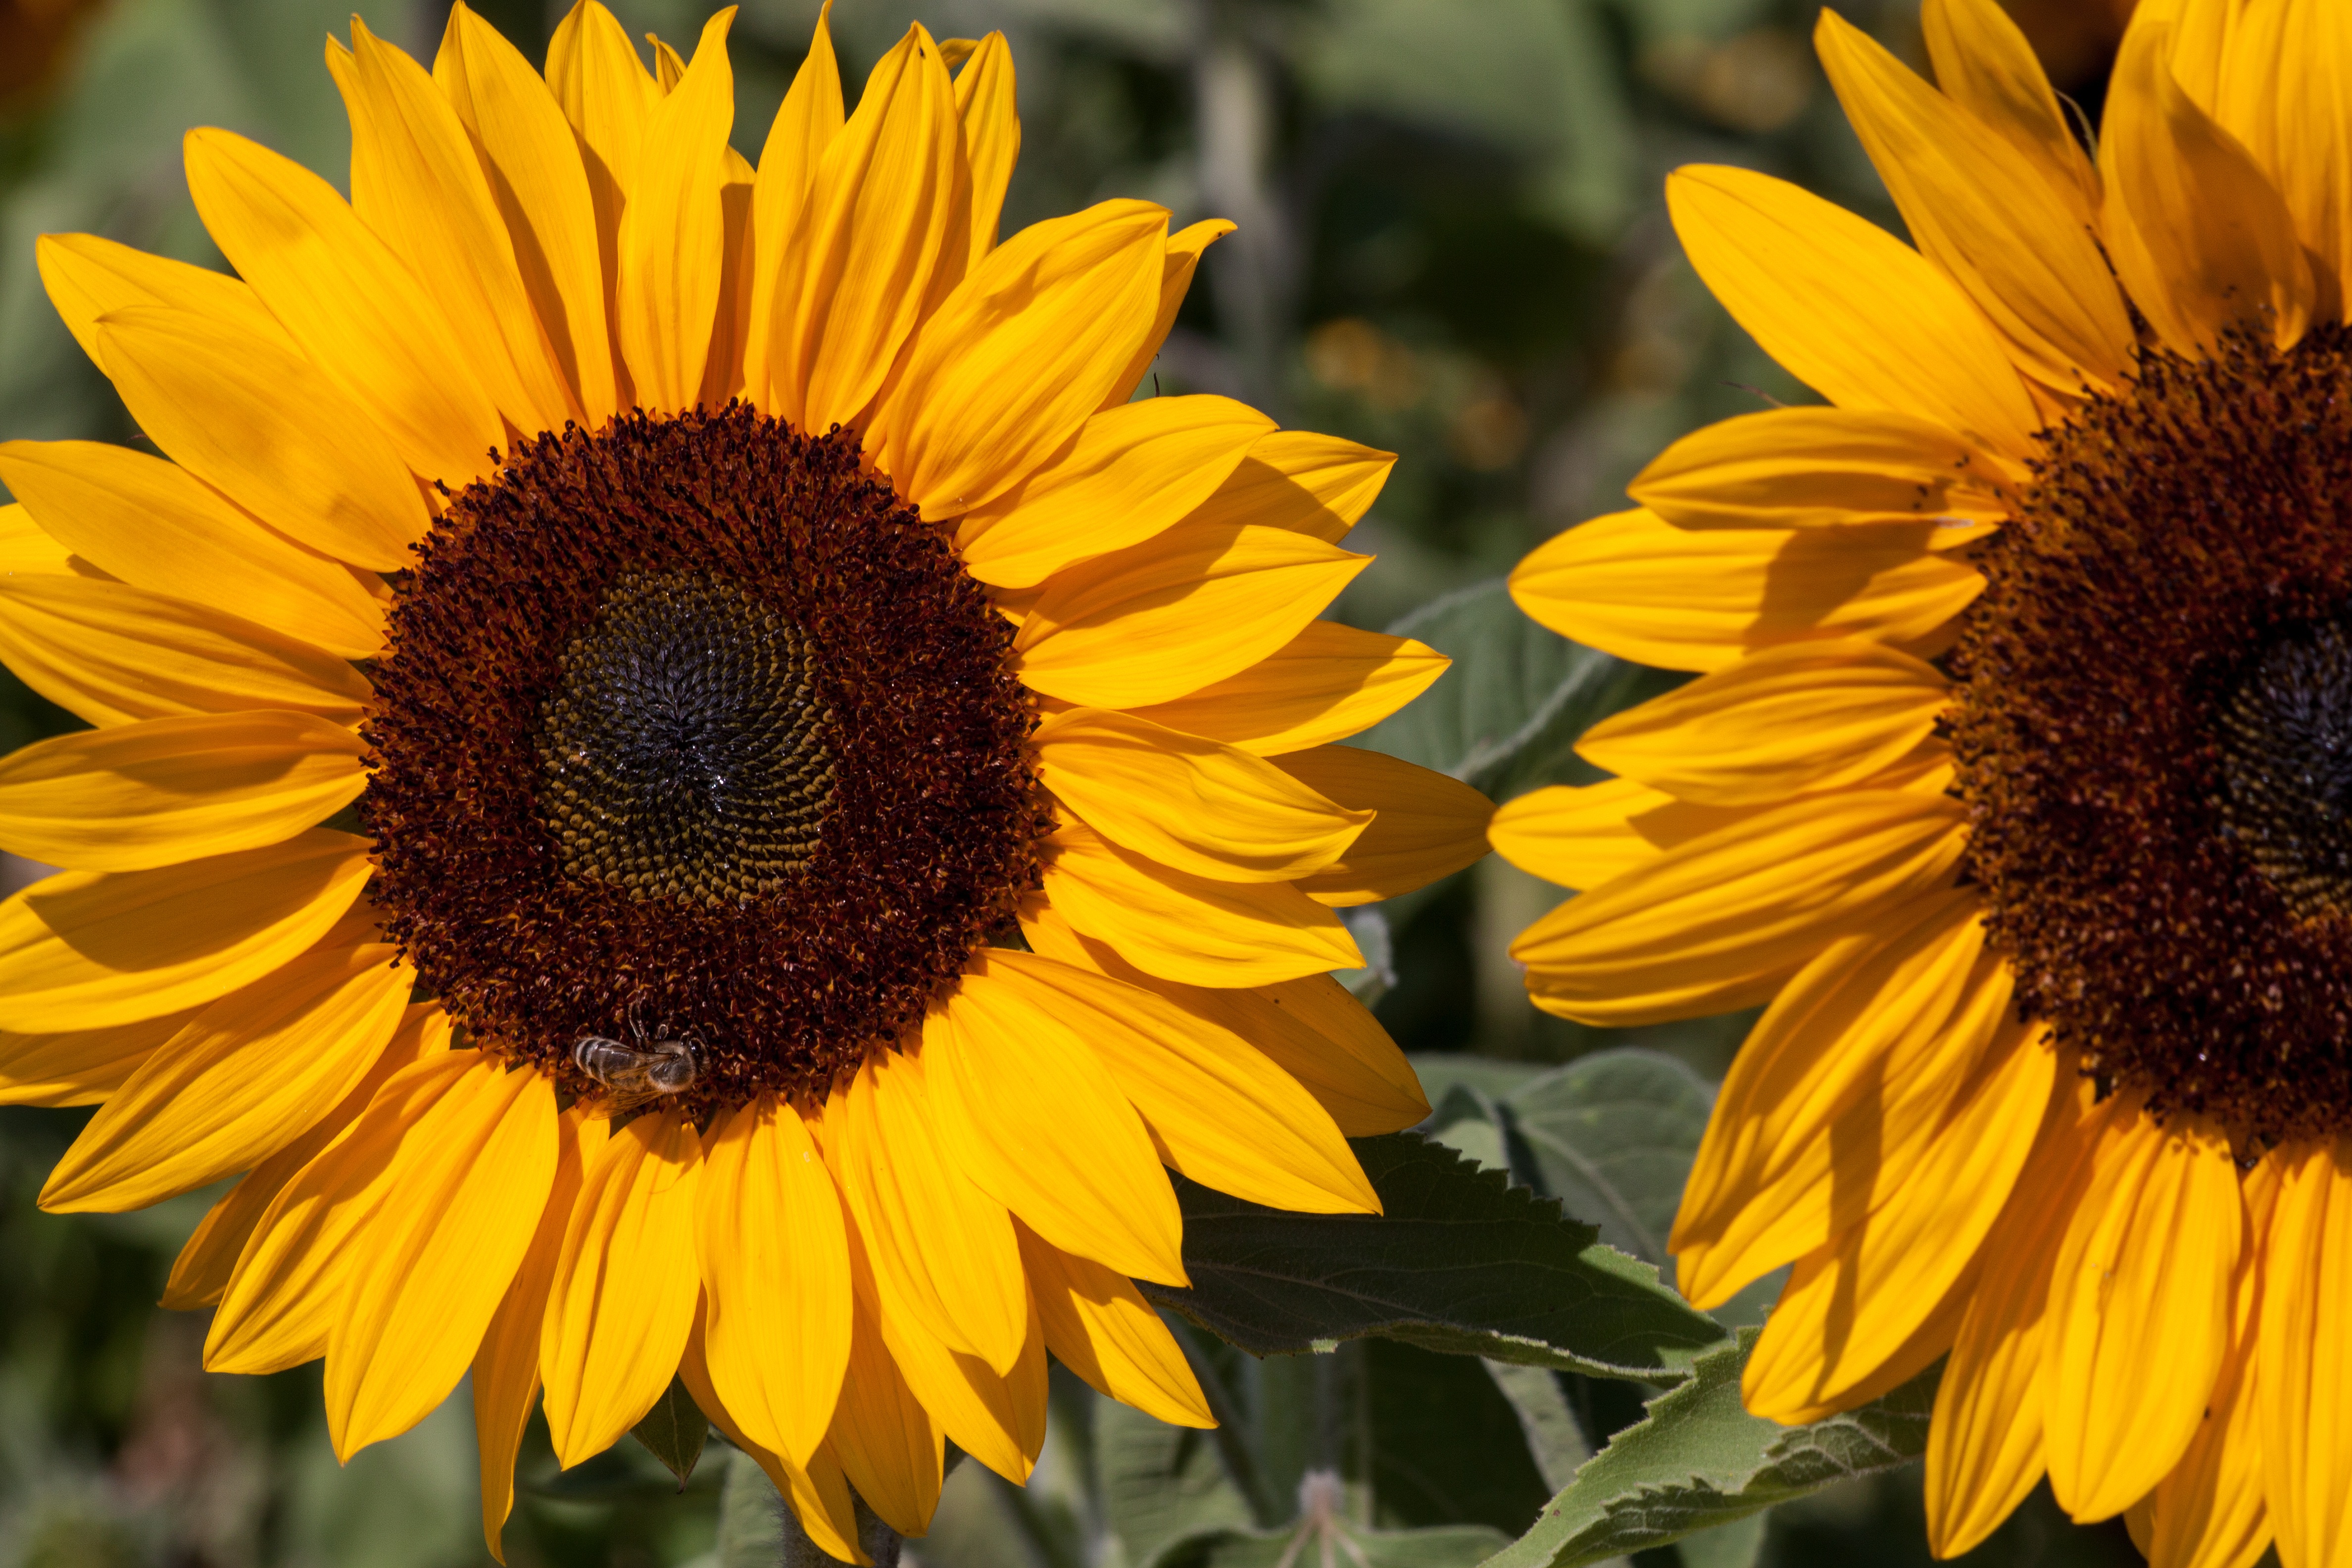
nature, plant, field, flower, petal, summer, produce, yellow, flora, sunflower, sunny, bright, vegetarian food, composites, macro photography, flowering plant, daisy family, helianthus annuus, sunflower seed, annual plant, land plant